Walter Krueger

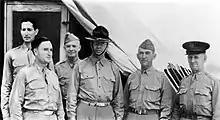
Group portrait of six men in Army uniforms. Lear is conspicuously wearing a campaign hat. Krueger and Eisenhower wear garrison caps.

From 1922 to 1925, Krueger served in the War Plans Division of the War Department General Staff in Washington, D.C.. Krueger worked on the United States color-coded war plans, particularly War Plan Green, for another war with Mexico, and War Plan Blue, for another civil war in the United States. He traveled to the Panama Canal Zone in January 1923 to report on the state of the defenses there. After he returned, he was assigned to the Joint Army and Navy Planning Committee, an organ of the Joint Army and Navy Board responsible for coordinating war plans between the two services.